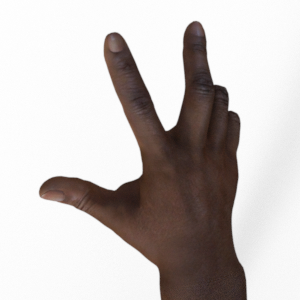
Label: scissors